Hong Kong Special Administrative Region passport

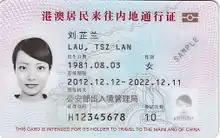
Newer version of Home Return Permit.

From May 14, 2019, the fourth version passport has been issued. Like the third version, it is an electronic passport, and at least 8 new anti-counterfeiting features have been added to increase the difficulty of making false certificates. The main differences from the previous passport are as follows: